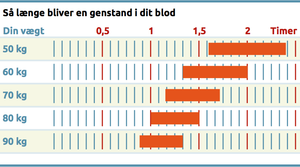
Alkoholpromille / Optagelse / Alkohols nedbrydning i kroppen
http://festli.dk/billeder/unge-og-alkohol.pdf
Så længe bliver alkohol i blodet
En alkoholpromille angiver mængden af alkohol, en person har i blodet efter indtagelse af alkoholiske drikke, hvor en høj promille medfører beruselse. Promillen kan måles ved en blodprøve.